Rolleiflex SL35

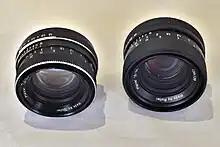
Zeiss-designed "Planar" lenses built by Rollei: (L) earlier version, with metal focus ring; (R) later production, with plastic focus ring

After the Zeiss Ikon camera company declared bankruptcy in the early 1970s, Rollei acquired the Voigtländer brand in 1972 along with several camera designs, including the SL 706, an M42 lens mount camera that was derived from the earlier Icarex 35S and was intended to unify the diverse SLR lines offered by Zeiss Ikon. The SL 706 was produced for only one year and is not commonly found.